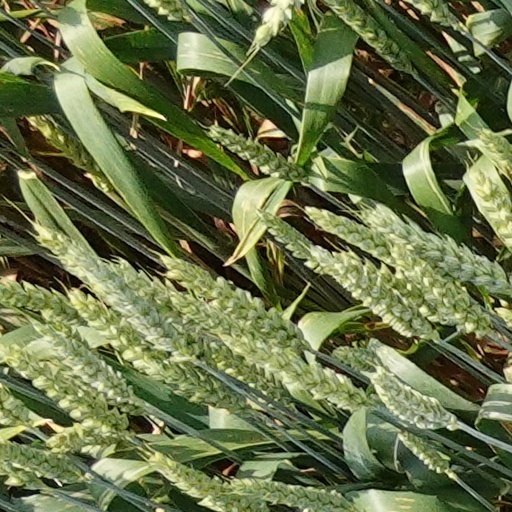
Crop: wheat